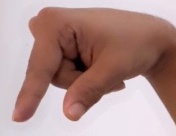
ASL sign: Q